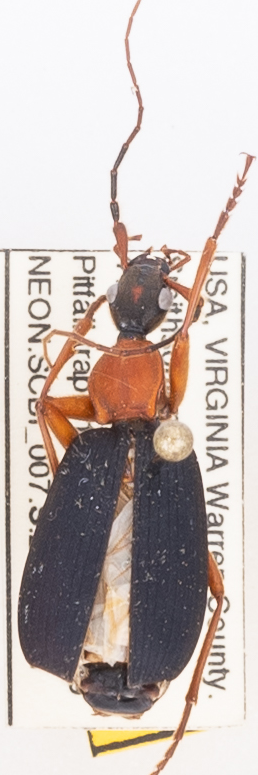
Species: Galerita bicolor
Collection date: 2021-07-01
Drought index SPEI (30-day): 0.192
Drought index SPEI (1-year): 0.174
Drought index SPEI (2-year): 0.022